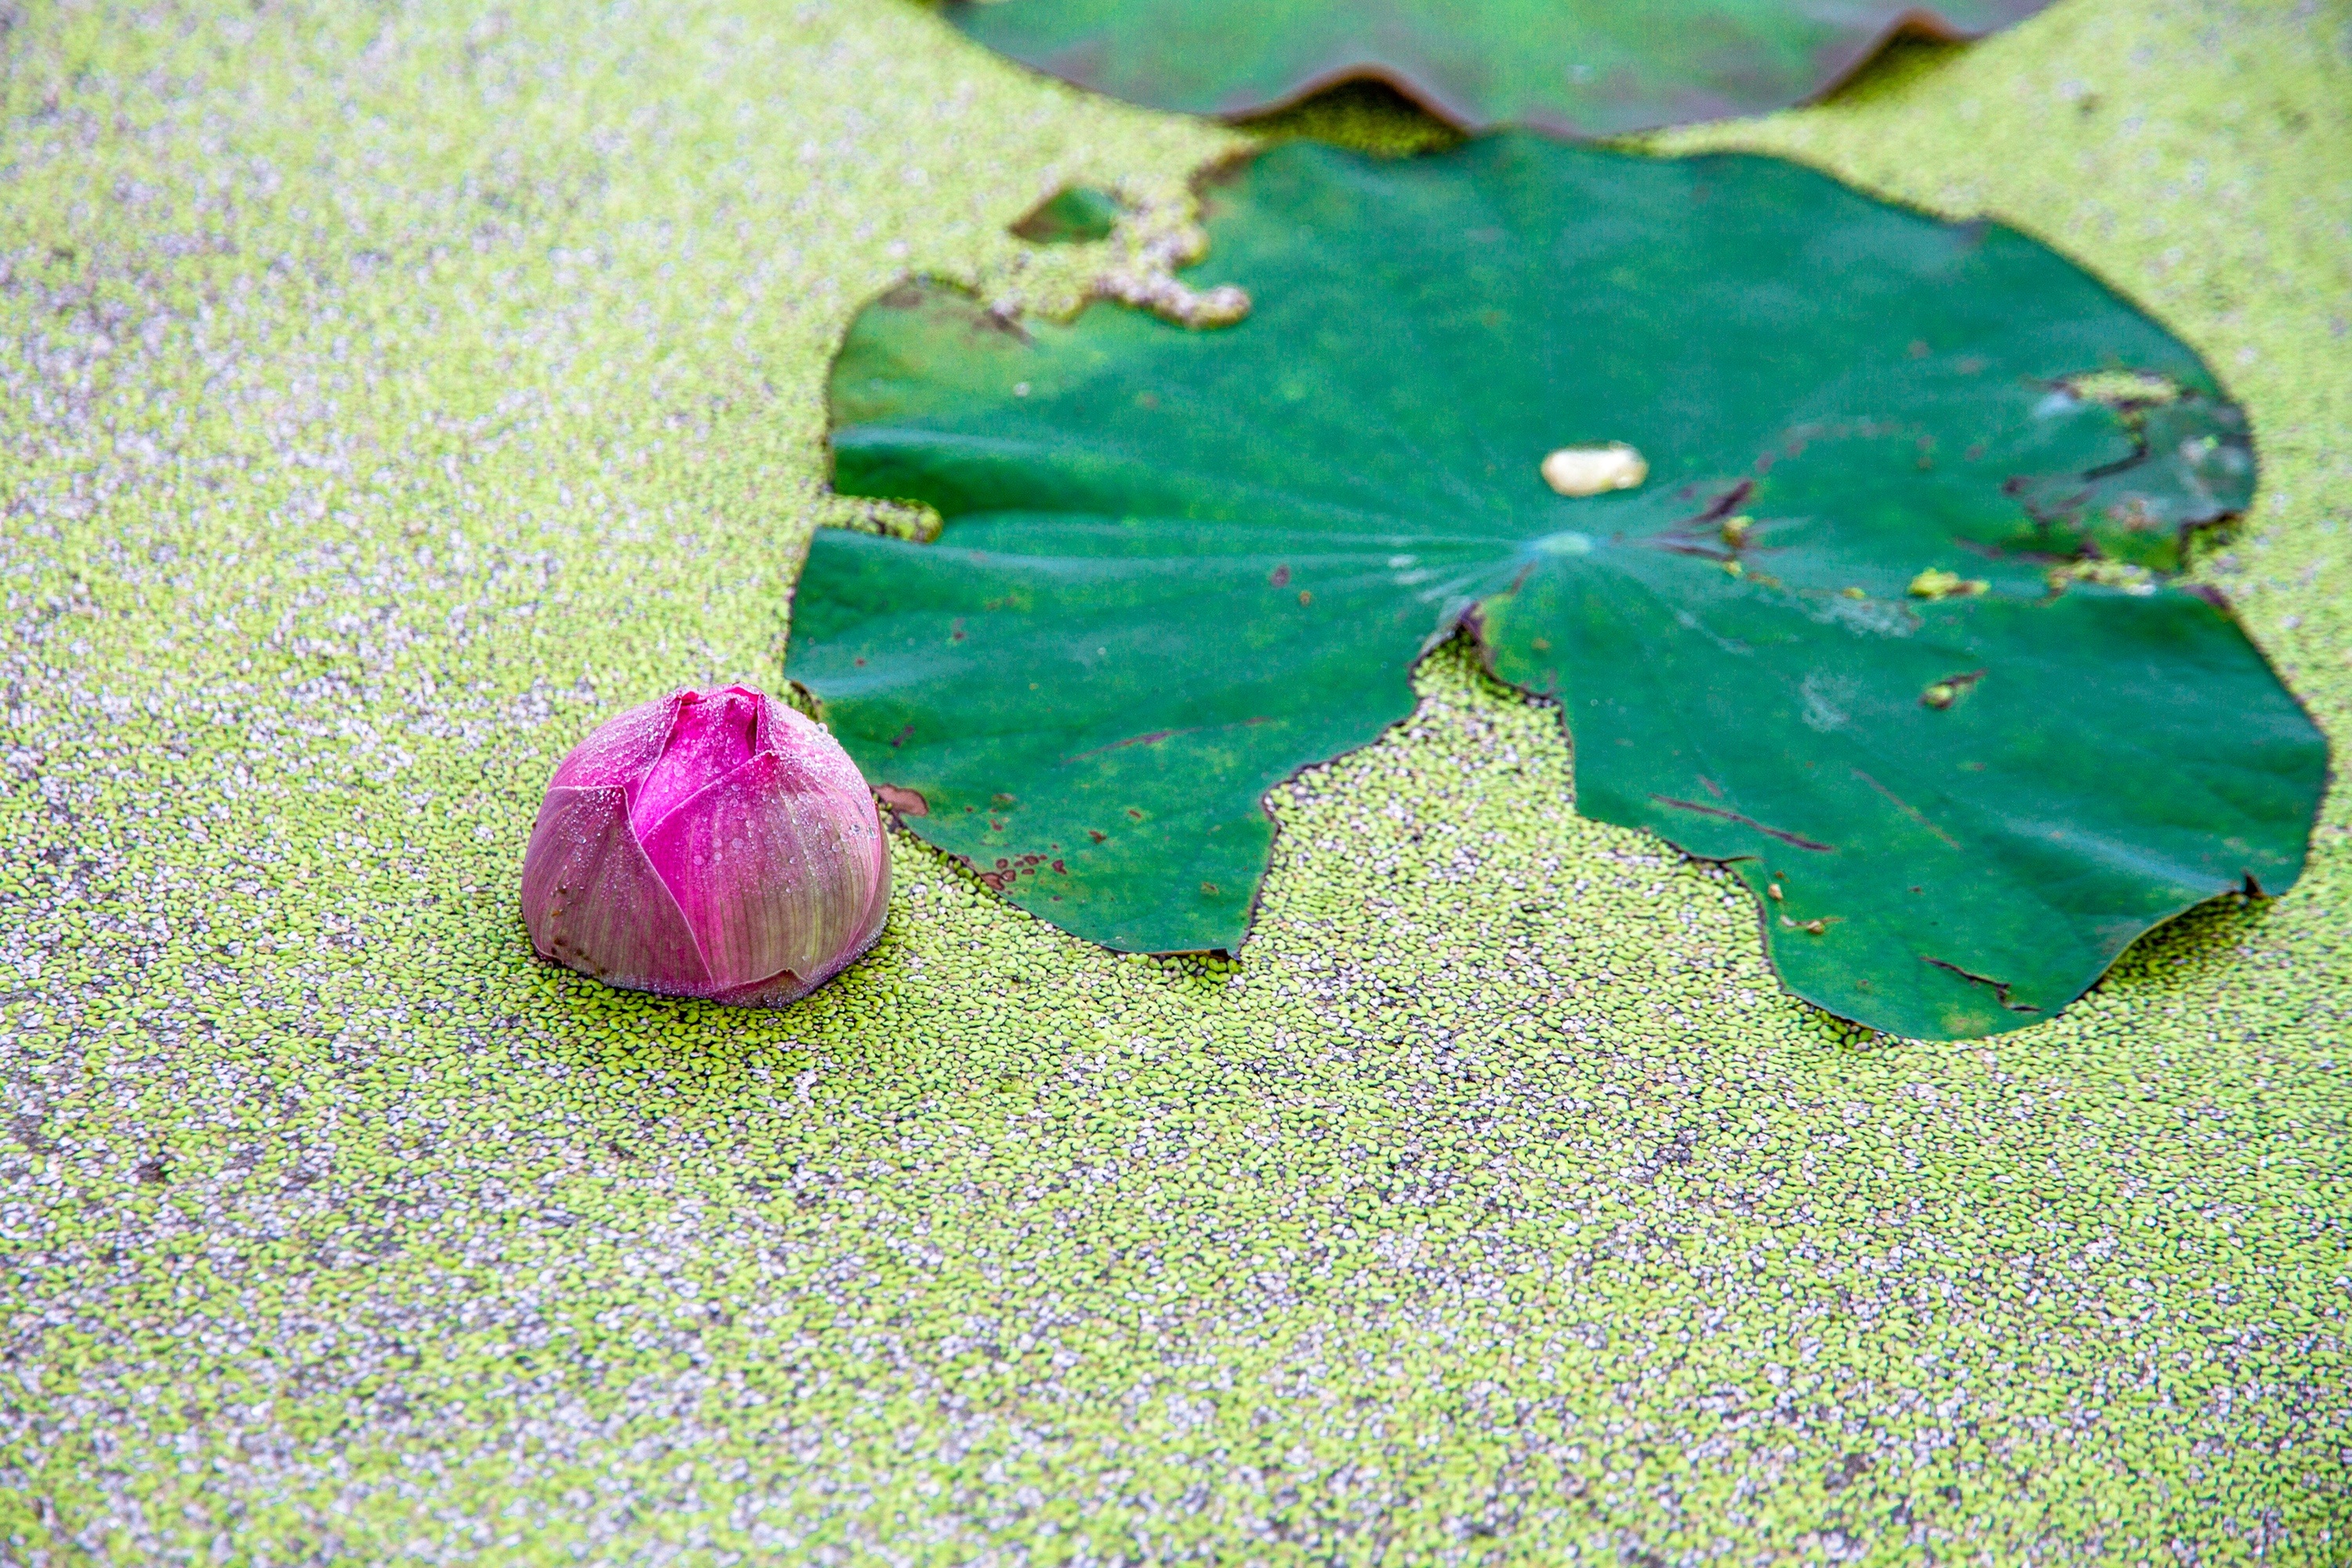
nature, grass, plant, lawn, leaf, flower, petal, green, produce, soil, botany, pink, flora, flowers, lotus, lotus leaf, macro photography, flowering plant, nae, annual plant, land plant